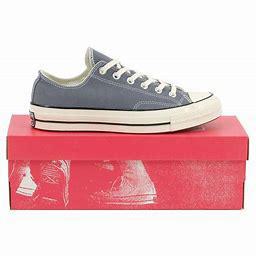
Brand: Converse
Model: Chuck Taylor All Star 70 Ox